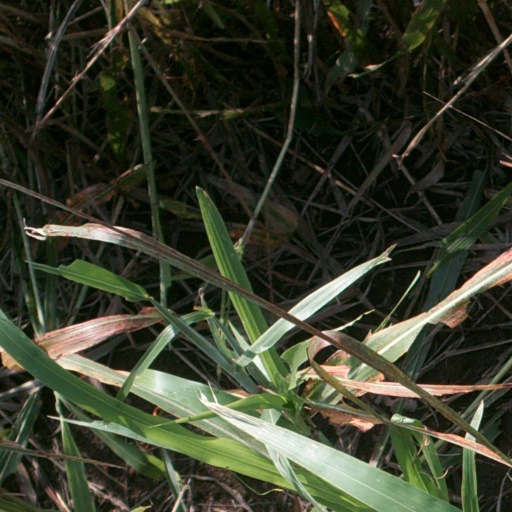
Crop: sorghum